One Hour of Love

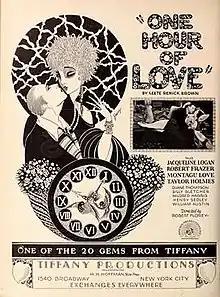

One Hour of Love is a 1927 American silent romantic drama film directed by Robert Florey and starring Jacqueline Logan, Robert Frazer and Montagu Love.